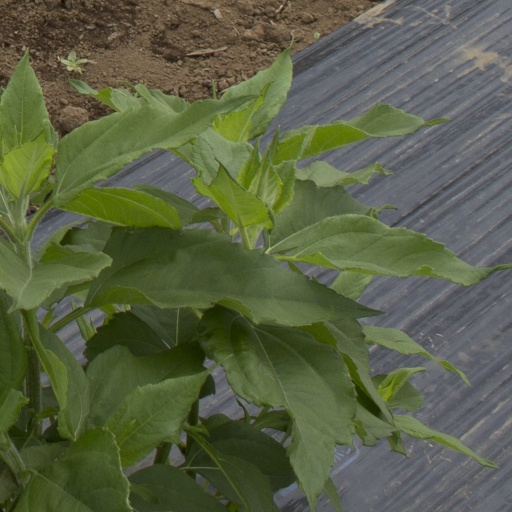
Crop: Jerusalem artichoke